Merseybus

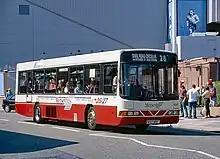
Merseybus Wright Endurance bodied Volvo B10B with Route 26/27 branding in June 1996

Merseymaid and Silver Service were brand names for cross-river double-deck Merseybus services between Liverpool and the Wirral via the Mersey Tunnels. Initially, a Willowbrook bodied Leyland Atlantean and five Alexander R-Type Leyland Olympians were refurbished at the Edge Lane works with soft trim, internal address systems and coach seats in November 1992, before then operating on routes 410 and 411 from Eastham to Liverpool. To attract passengers, the drivers of 'Silver Service' buses were given special customer care training, while MTL advertised a weekly ticket lower than four days' tunnel toll fees. At the end of 1995, this operation was augmented with a batch of 30 similar specification Northern Counties Palatine II bodied Volvo Olympians, which were also used on other cross-river services. Silver Service branding was dropped with the rebranding to MTL North in 1998.